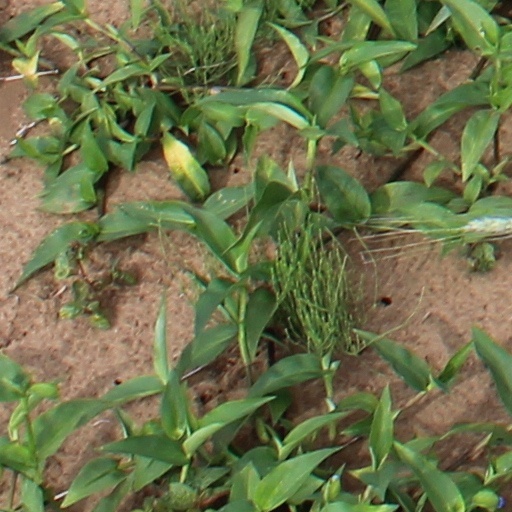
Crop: wheat